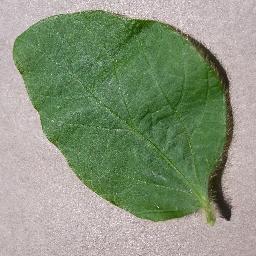
Label: Soybean___healthy